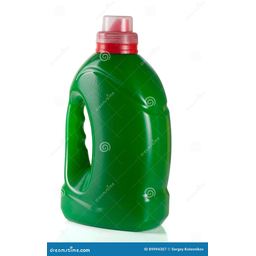
Label: plastic